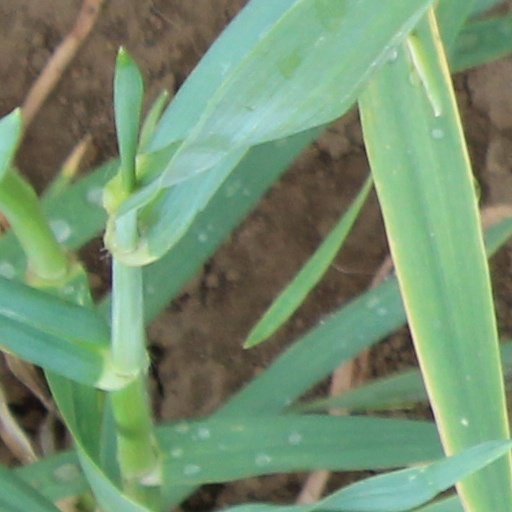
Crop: wheat